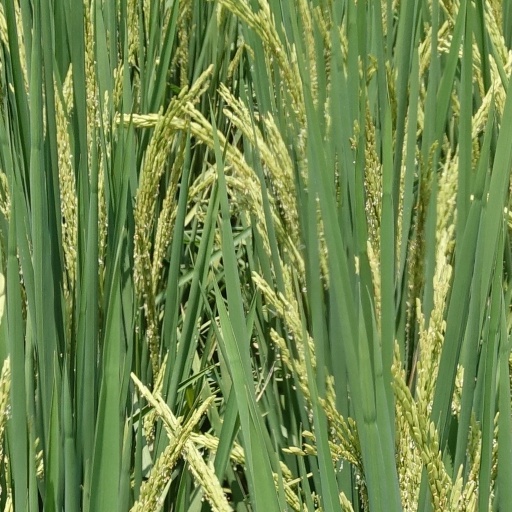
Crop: rice